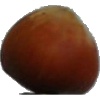
Label: nut_forest